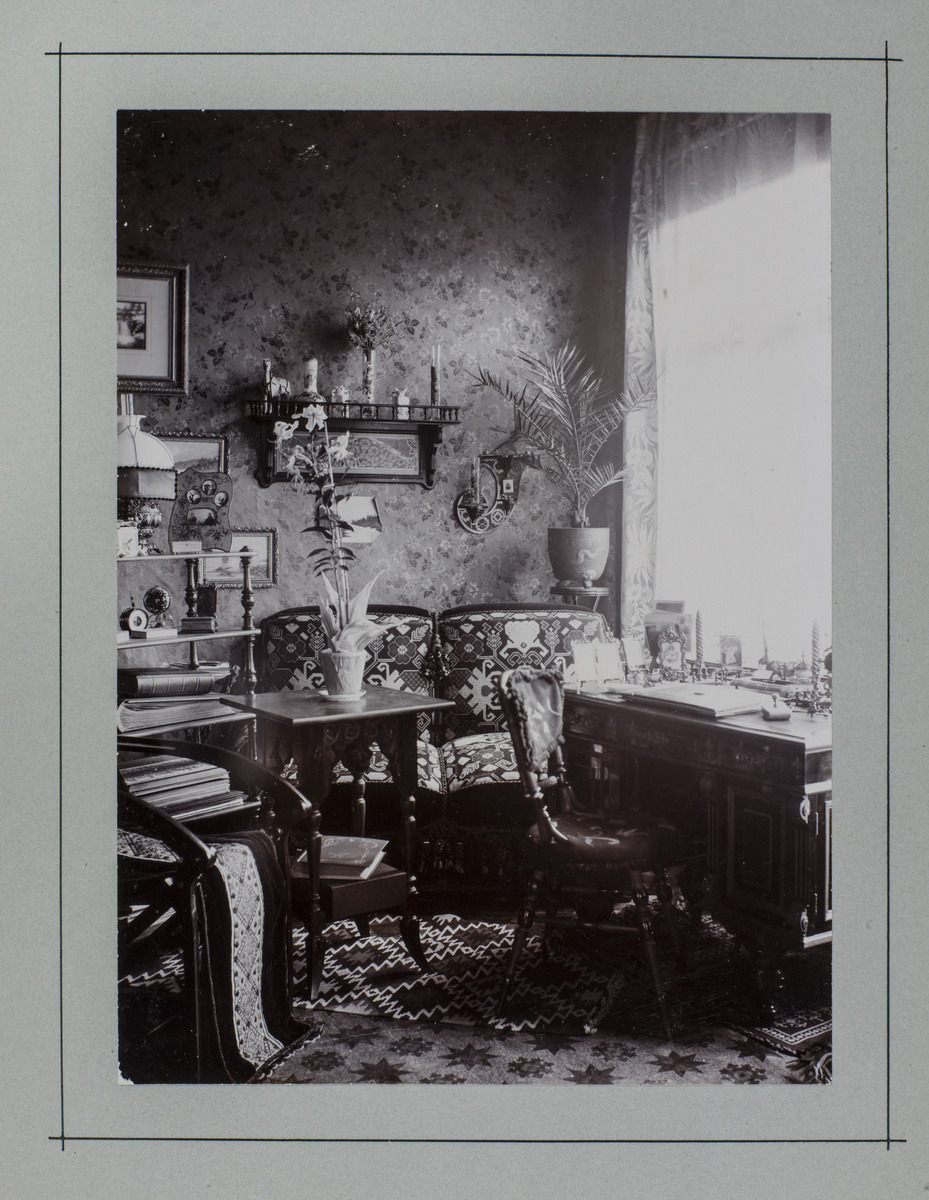
Rouva Hanna Weilinin koti, Eläintarhan huvila 2
sisällön kuvaus: Rouva Hanna Weilinin koti, Eläintarhan huvila 2. mustavalkoinen
Ajankohta: kuvausaika 1900 n
Paikka: Suomi, Uusimaa, Helsinki, Kallio Helsinki, Linjat Helsinki, Eläintarhan huvila 2. Eläintarhantie 3
Aiheet: huvilat, huoneet, tapetit, valokuvat, kuvataide, taulut, tuolit. sohvat, sohvaryhmä, kirjoituspöydät, huonekasvit, kertaustyylit